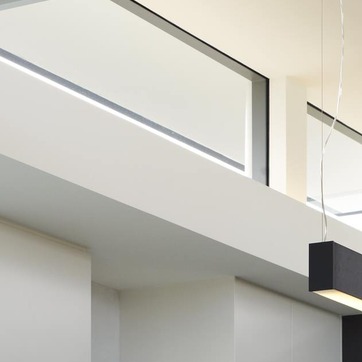
Material: painted